Social contagion

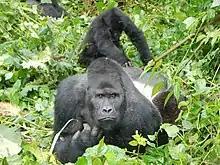
Forms of social contagion have been studied with different social species, such as gorillas.

Social contagion can be broadly split into behavioural contagion and emotional contagion. The spread of ideas is sometimes considered a third broad category, though that is often considered part of memetics. Paul Marsden has said behavioural contagion can be split into six subcategories: hysterical contagions, deliberate self-harm contagions, contagions of aggression, rule violation contagions, consumer behaviour contagions, and financial contagions.